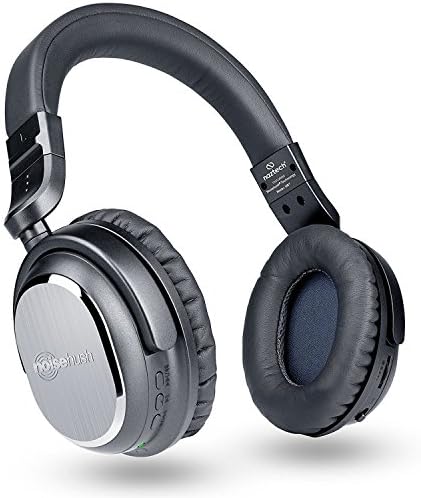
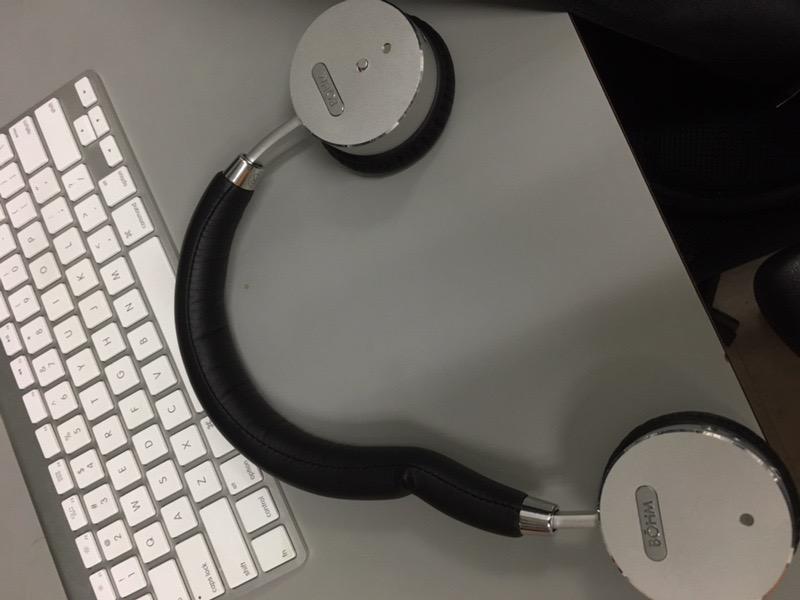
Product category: headphones
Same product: no